Dominik Wydra

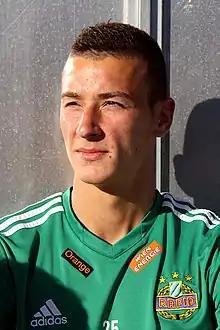
Wydra with Rapid Wien in May 2013

Dominik Wydra (born 21 March 1994) is an Austrian professional footballer who plays as a midfielder for ASV Siegendorf.